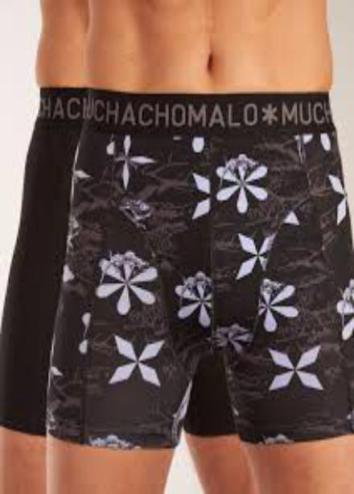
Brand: muchachomalo
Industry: Clothes